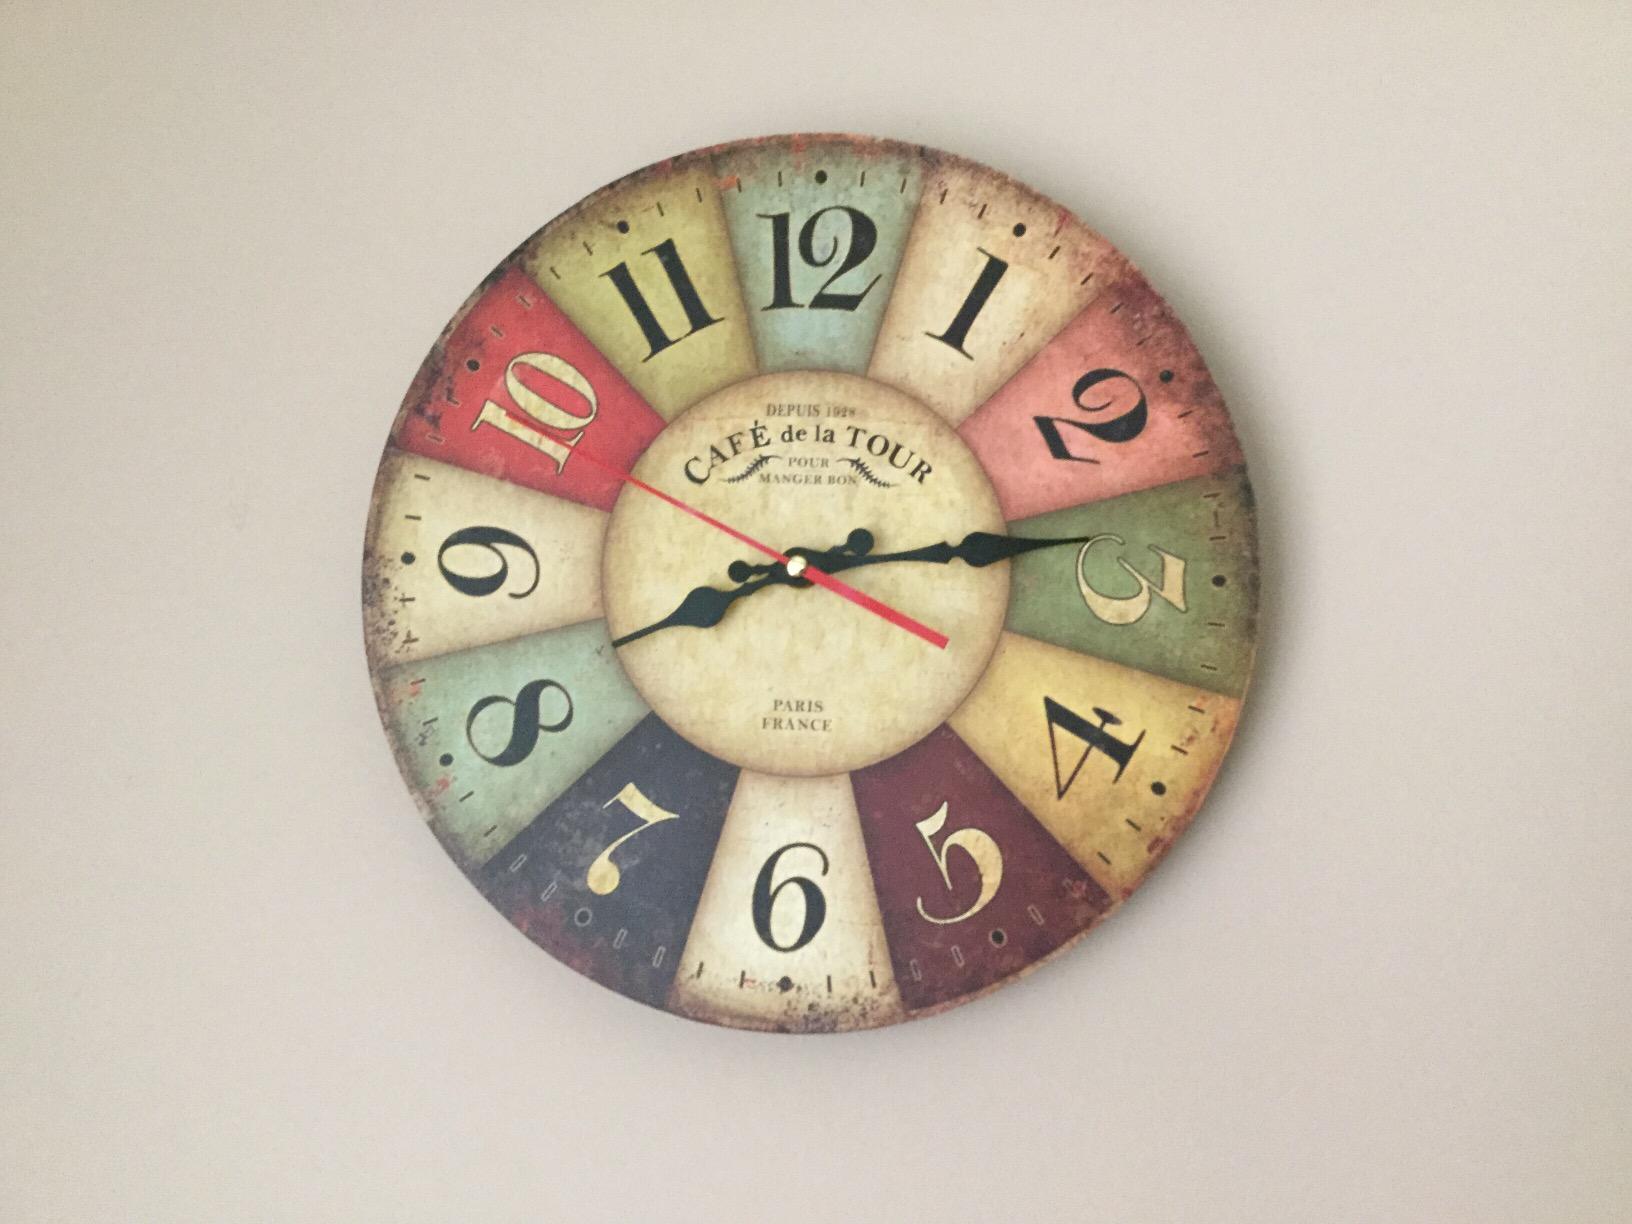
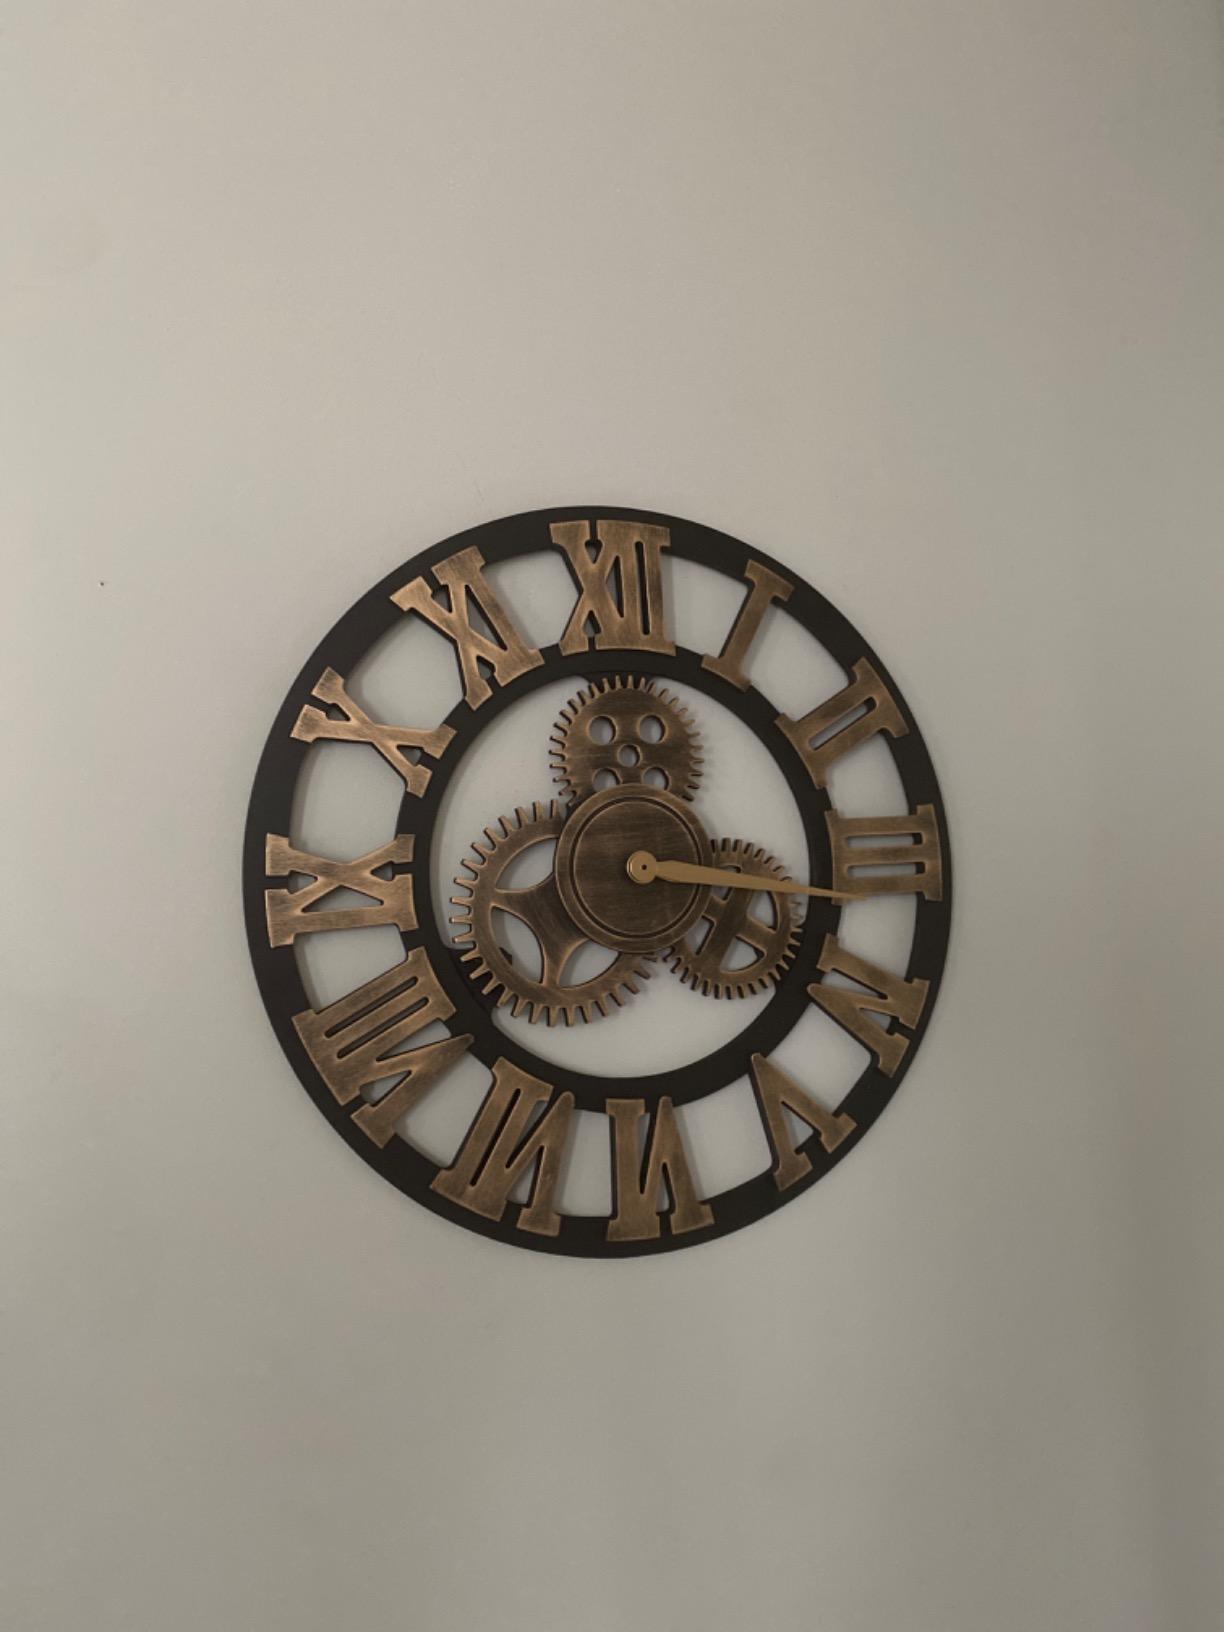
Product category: clock
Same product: no